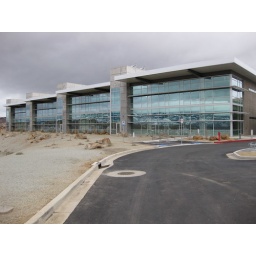
The backside of my office this morning. I love how you can see the reflection of the mountains in the building.